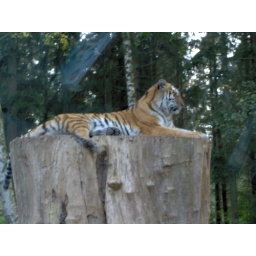
Hmm, the food is inside the little red car beside me and I can't get it - so left me alone...